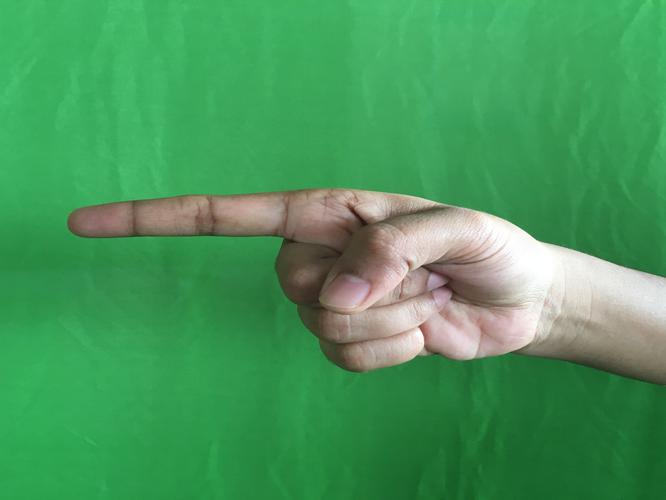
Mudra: Suchi
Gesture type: single_hand